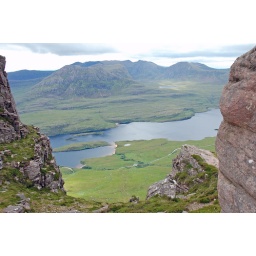
Spot the cars in the car park